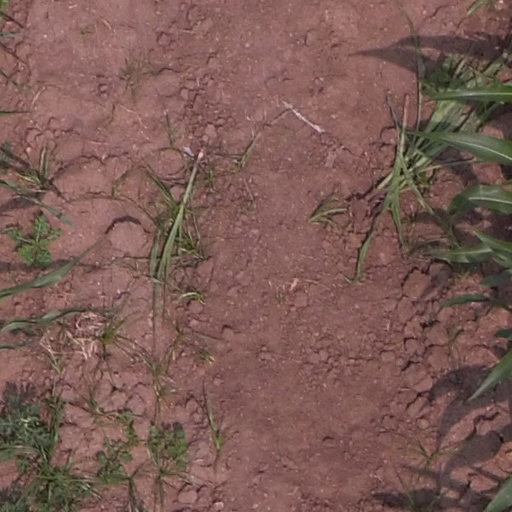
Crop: maize; corn